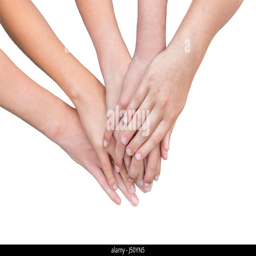
arms of children with hands on top of each other isolated on white background